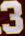
Number: 3